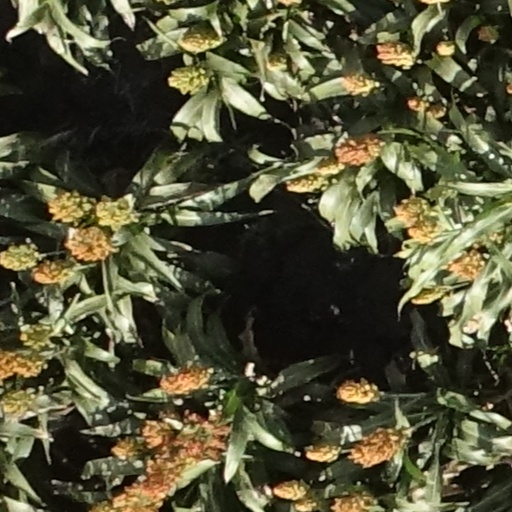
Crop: sorghum